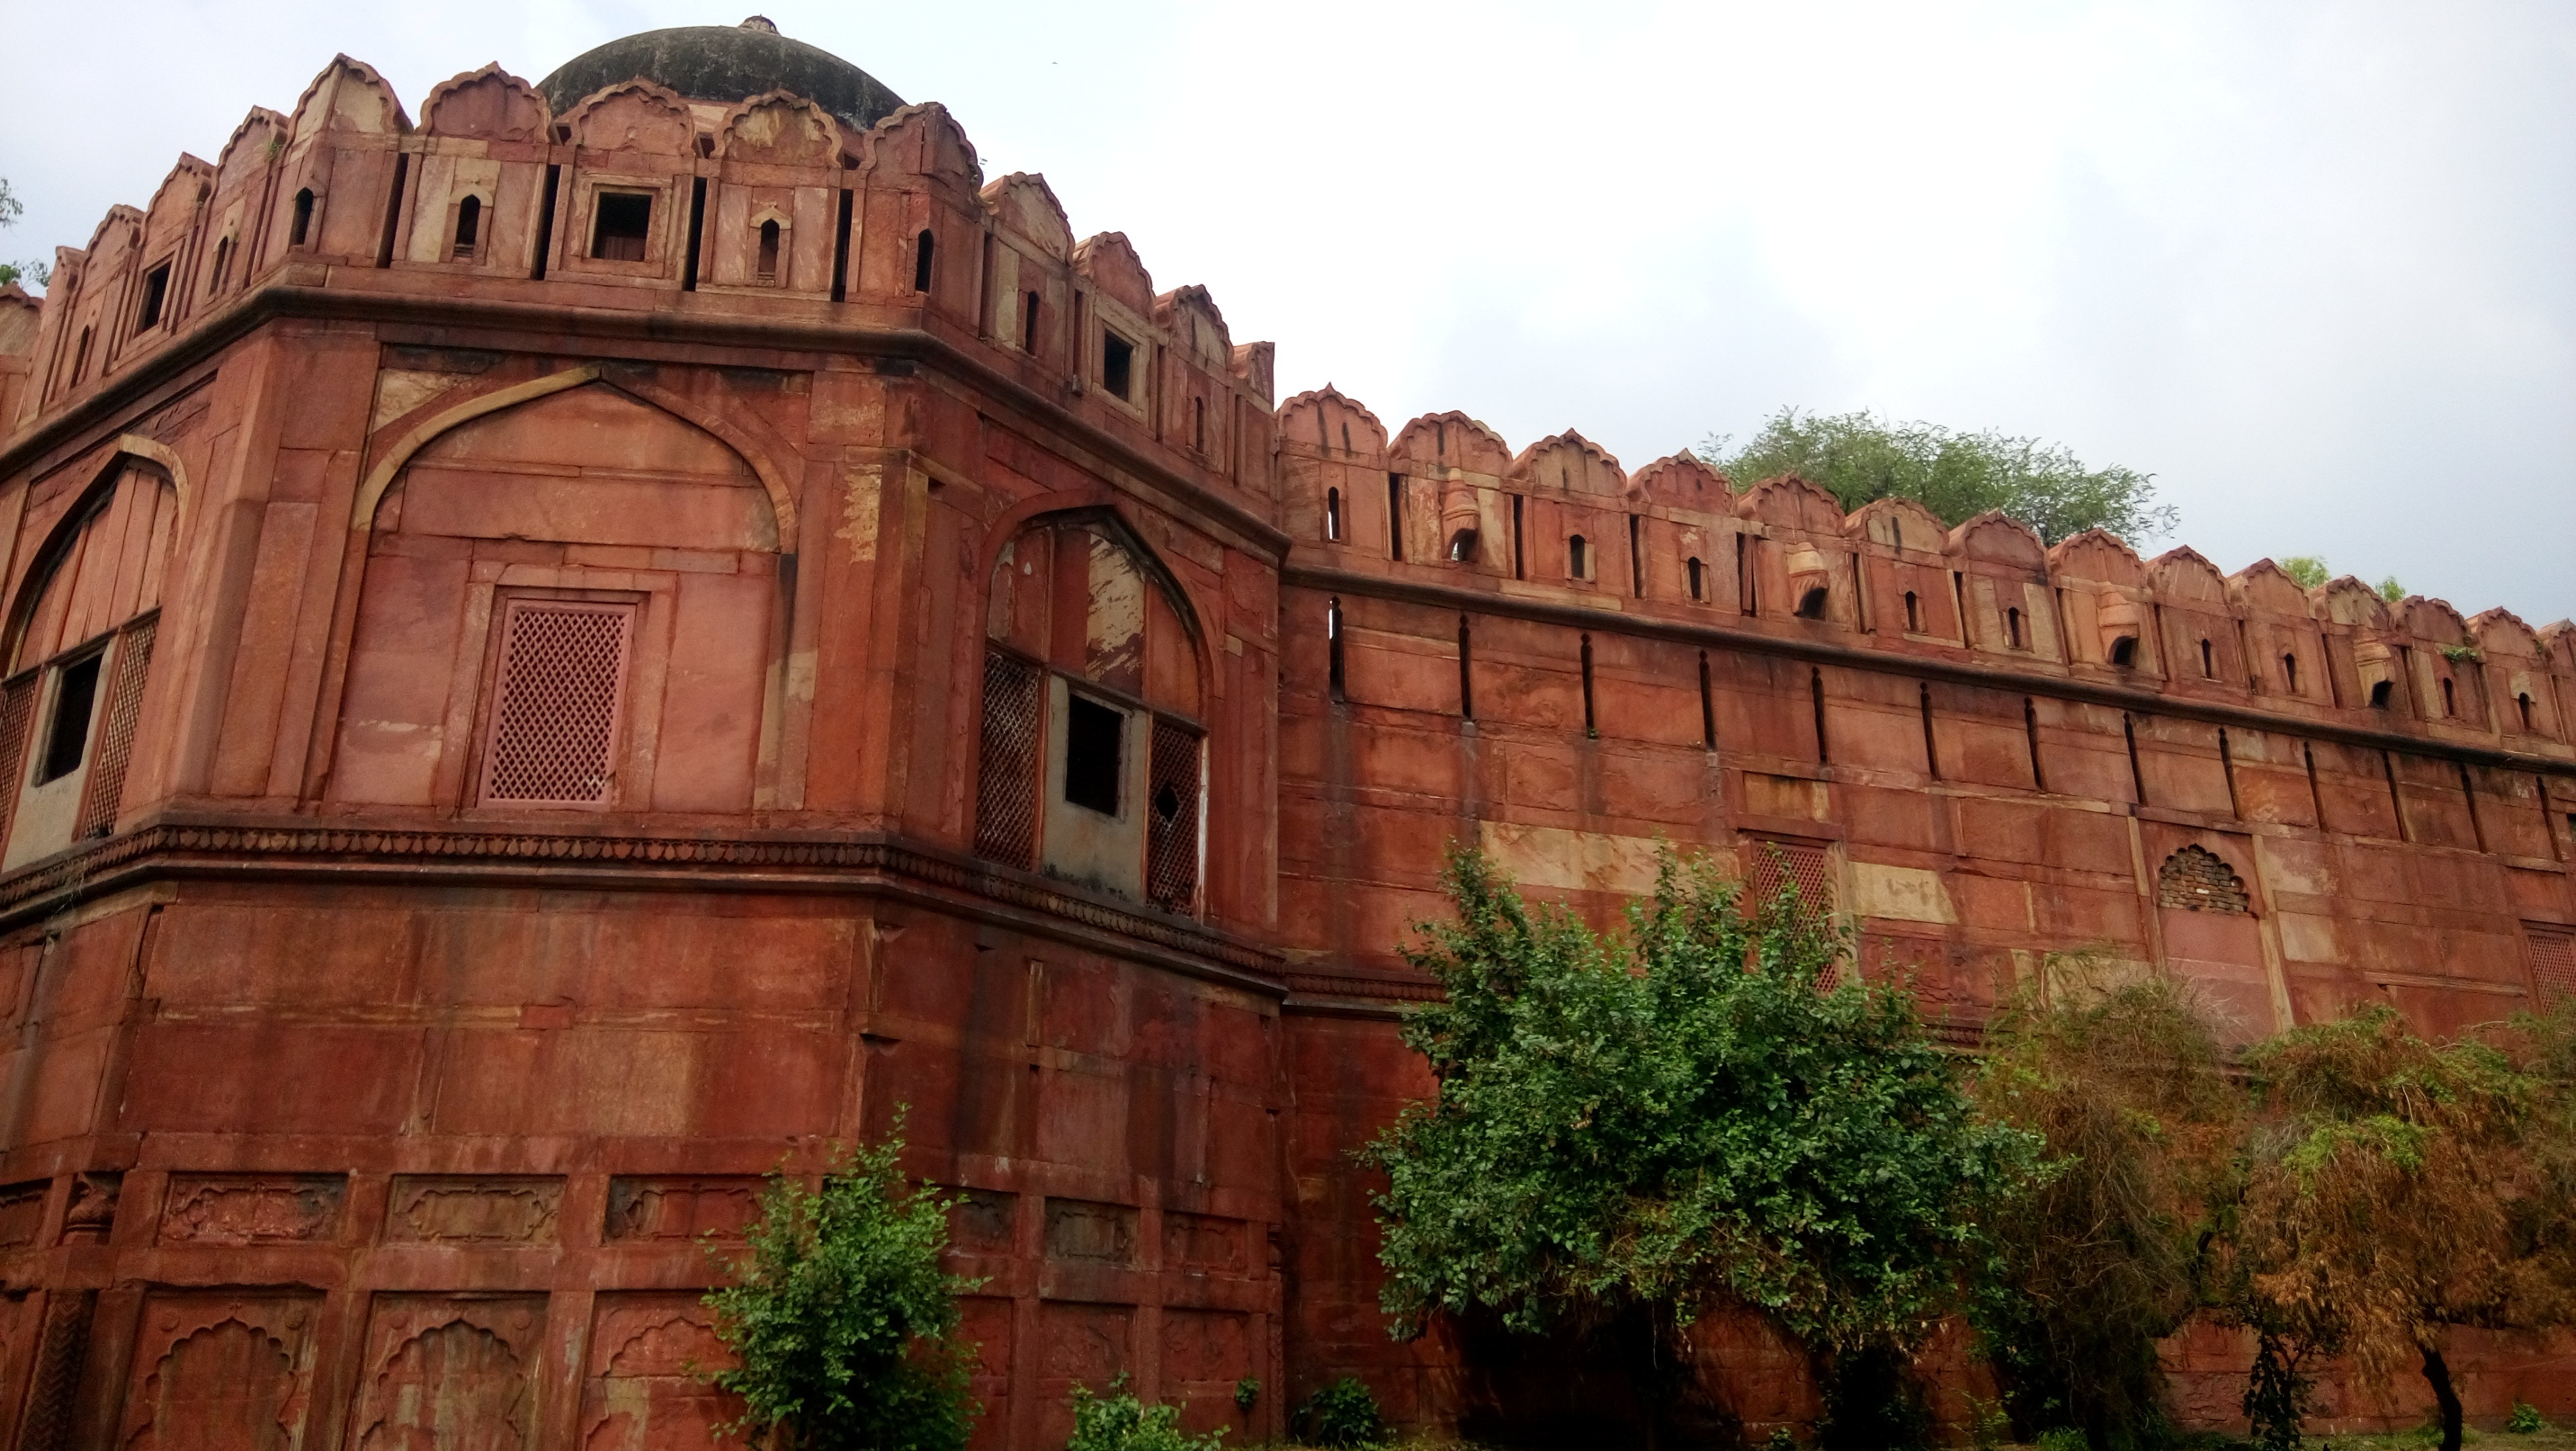
architecture, building, palace, landmark, facade, place of worship, synagogue, estate, historic site, old fort, red building, old era, king's palace, ancient history